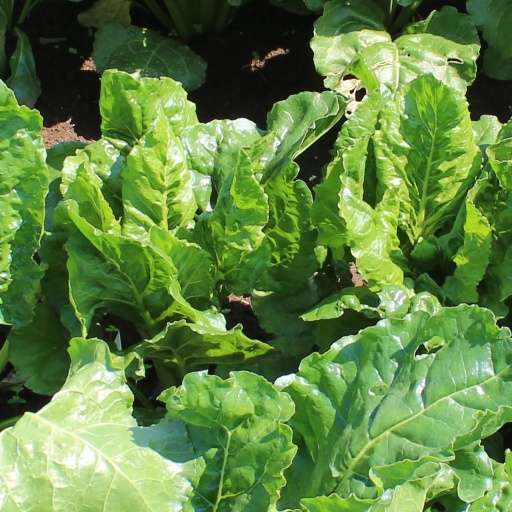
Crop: sugar beet